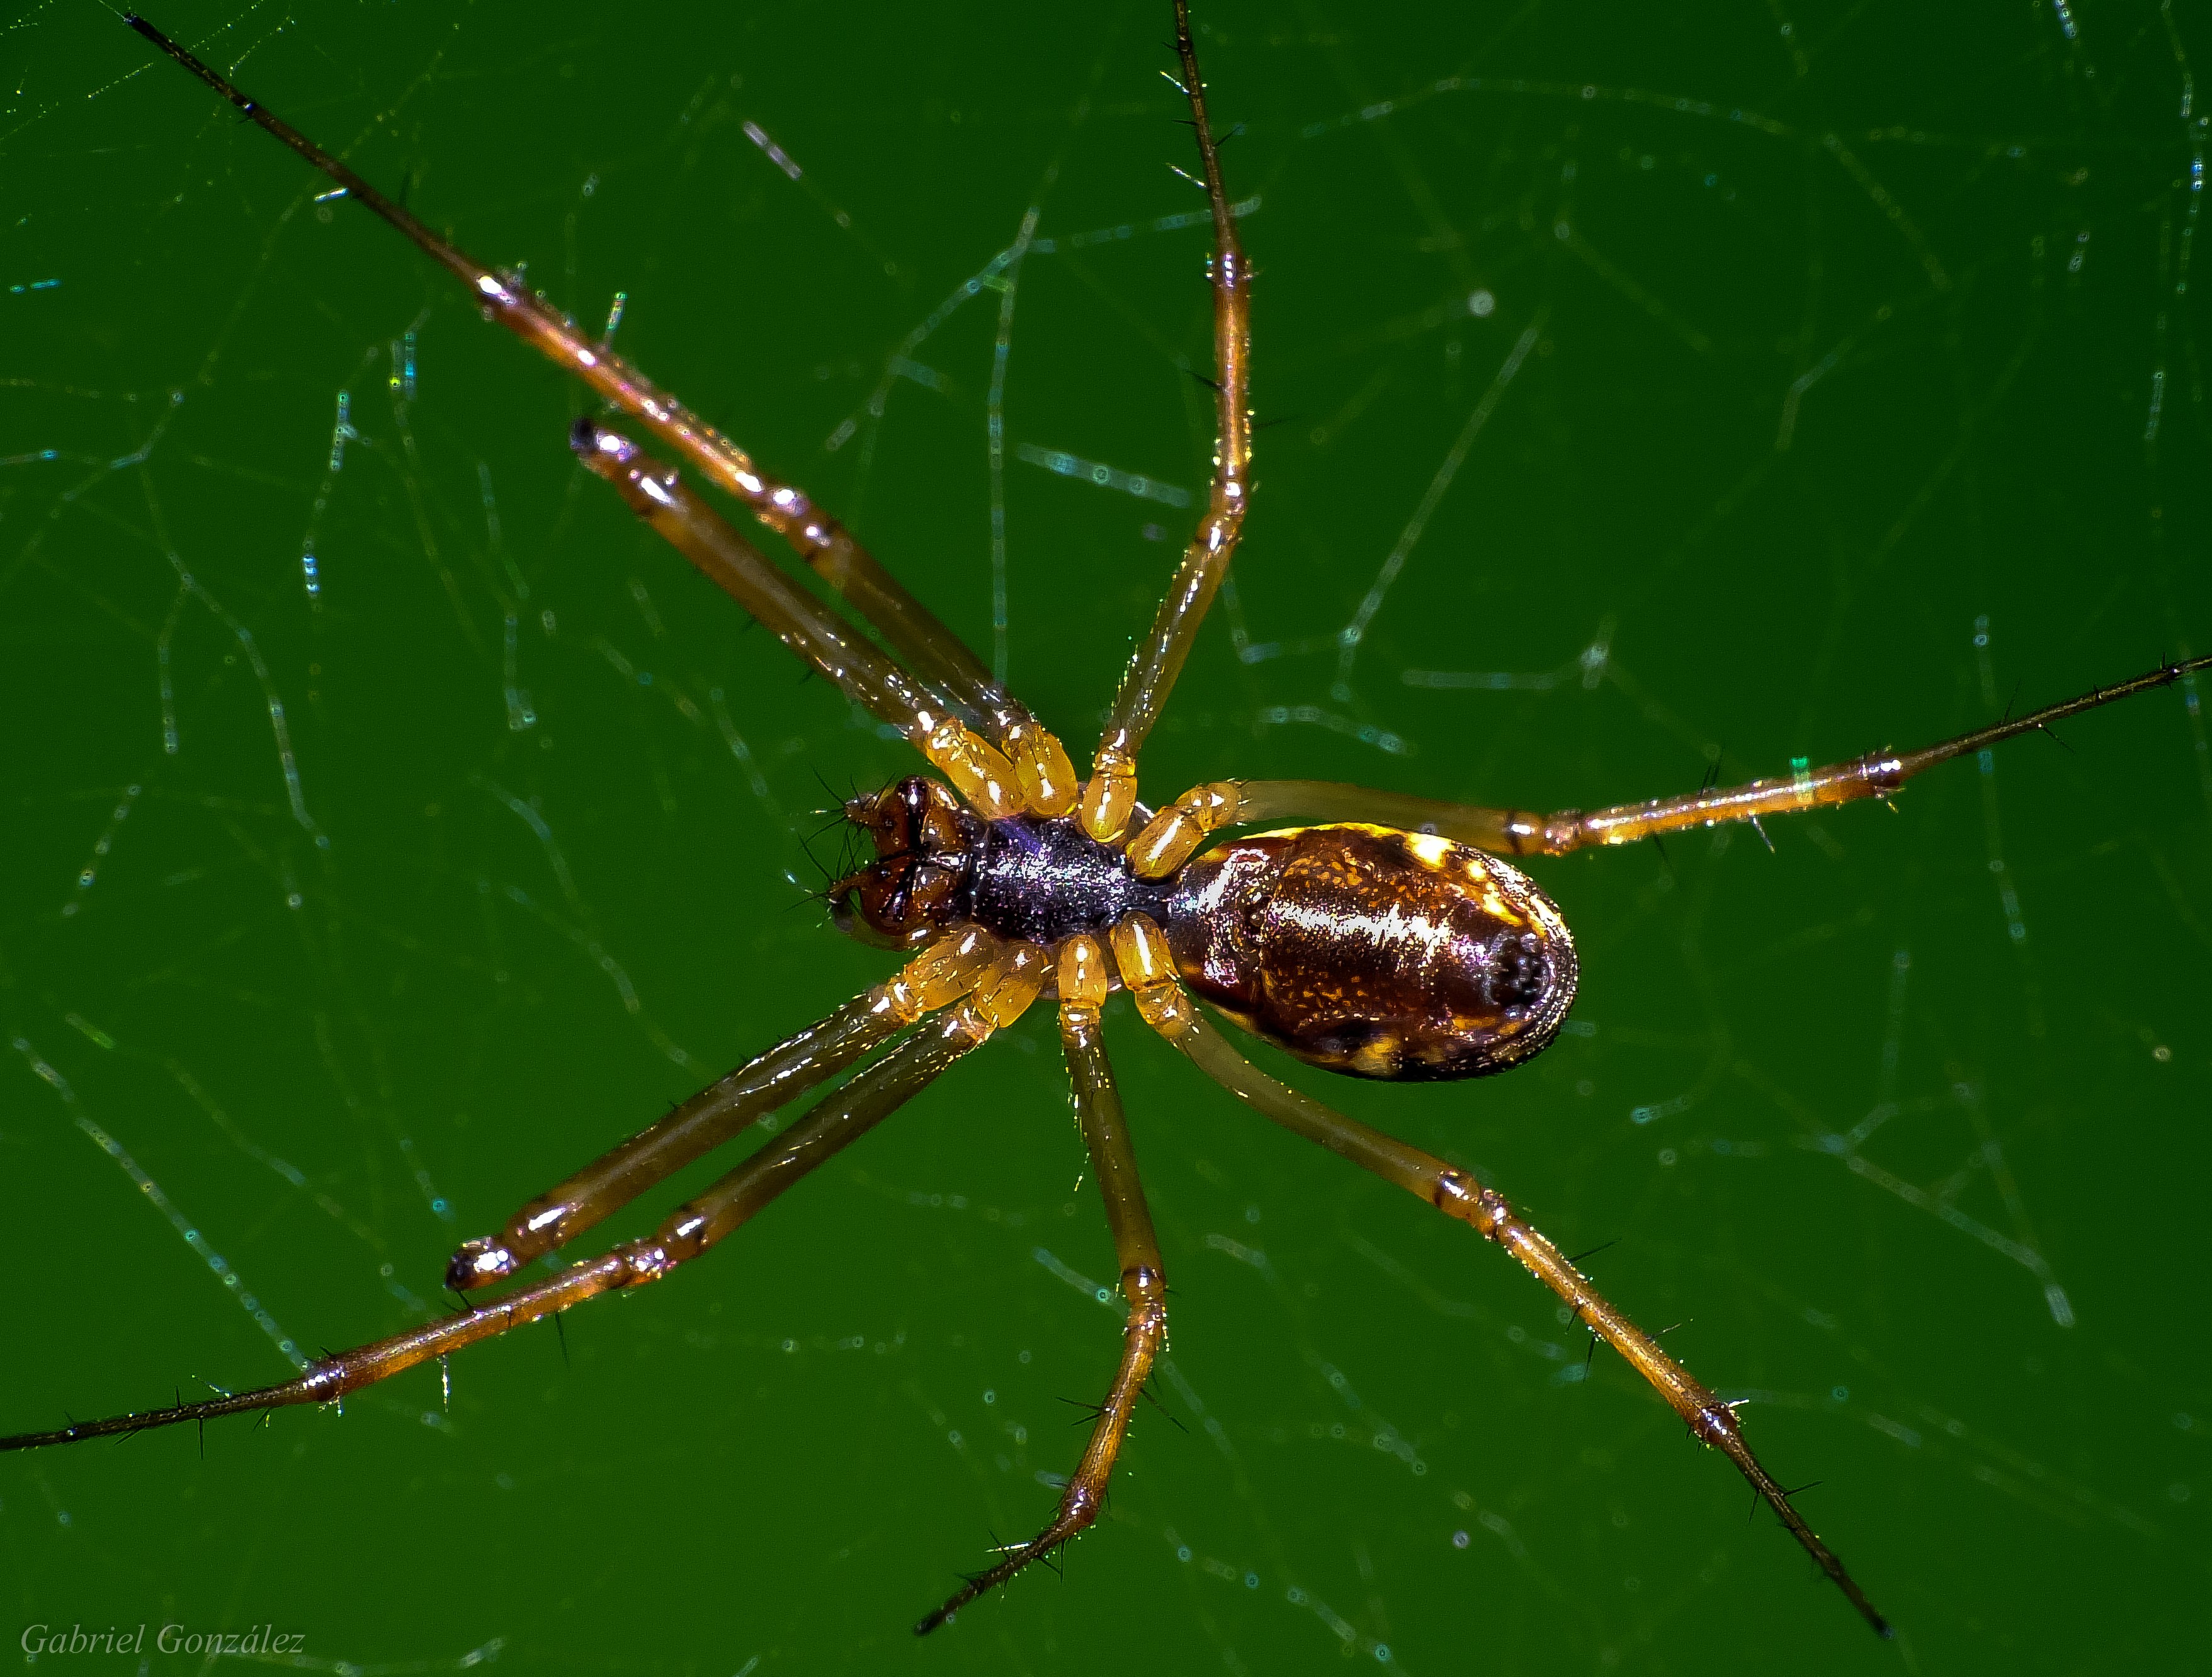
nature, macro, biology, fauna, invertebrate, close up, spider, animals, arachnid, naturaleza, arana, argiope, ggl1, gaby1, xovesphoto, animales, gphoto, raynox250, fujifilmxs1, macro photography, organism, arthropod, pontevedragaliciaespa a, european garden spider, araneus, plant stem, orb weaver spider, net winged insects, yellow garden spider